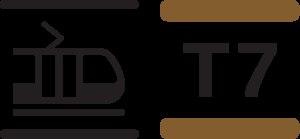
La ligne 7 du tramway d'Île-de-France, plus souvent simplement nommée T7, est une ligne exploitée par la Régie autonome des transports parisiens qui a été mise en service le 16 novembre 2013.